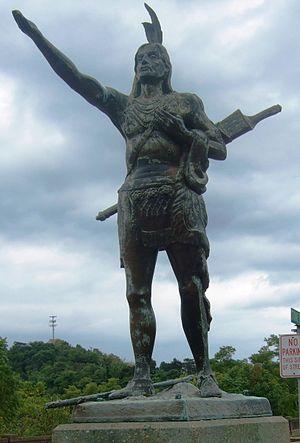
Les Mingos sont un peuple amérindien d'origine iroquoise, qui habitaient la région de l'Ohio au milieu du XVIIIᵉ siècle. Les Anglais les appelaient les mingos, qui provient du mot mingwe en algonquin. La majorité a émigré vers le Kansas et plus tard vers l'État de l'Oklahoma. Ils sont reconnus depuis 1937 comme les descendants des Seneca-Cayuga de l'Oklahoma.